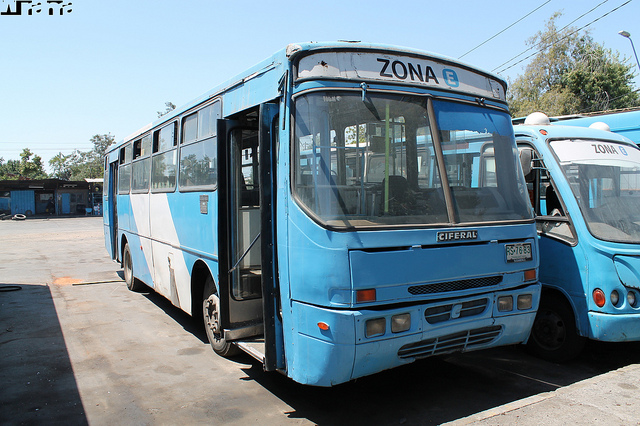
The empty blue bus is sitting with the door open.

a bus sitting parked next to a a taxi in a parking lot

A line of blue tour buses parked in a bus stop